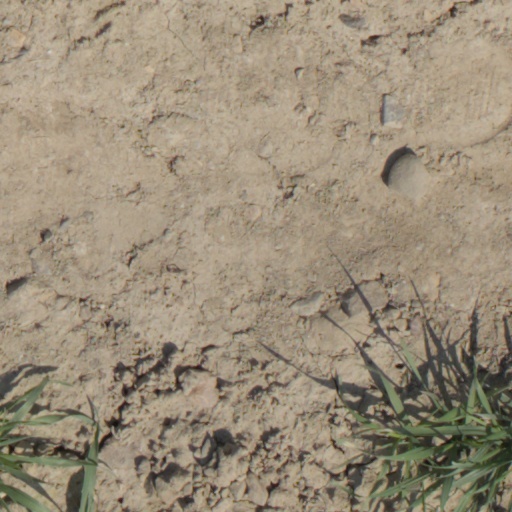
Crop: wheat